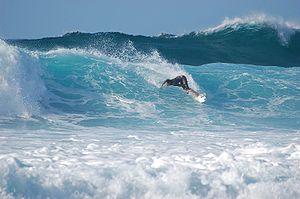
Hawaï est un État des États-Unis. Constitué d'un archipel de 137 îles, il s'agit du seul État américain situé en dehors du continent nord-américain, puisqu'il est situé en Océanie, et de l'un des deux États américains non contigus, avec l'Alaska. Les huit principales îles sont Niihau, Kauai, Molokai, Lanai, Kahoolawe, Maui, l'île d'Hawaï et Oahu, où se trouve la capitale Honolulu. L'archipel fait partie de la Polynésie et se situe dans le centre de l'océan Pacifique nord, à 3 718 kilomètres au sud de la péninsule d'Alaska, à 3 792 kilomètres à l'ouest-sud-ouest de Punta Gorda, sur la côte californienne, et à 5 713 kilomètres à l'est de l'île de Hokkaidō au Japon. En outre, il est le 50ᵉ et dernier État à avoir été admis dans l'Union, le 21 août 1959. La variété de ses paysages, marqués notamment par un volcanisme très actif, un climat tropical humide et un patrimoine naturel endémique, en font une destination prisée aussi bien des touristes que des scientifiques.